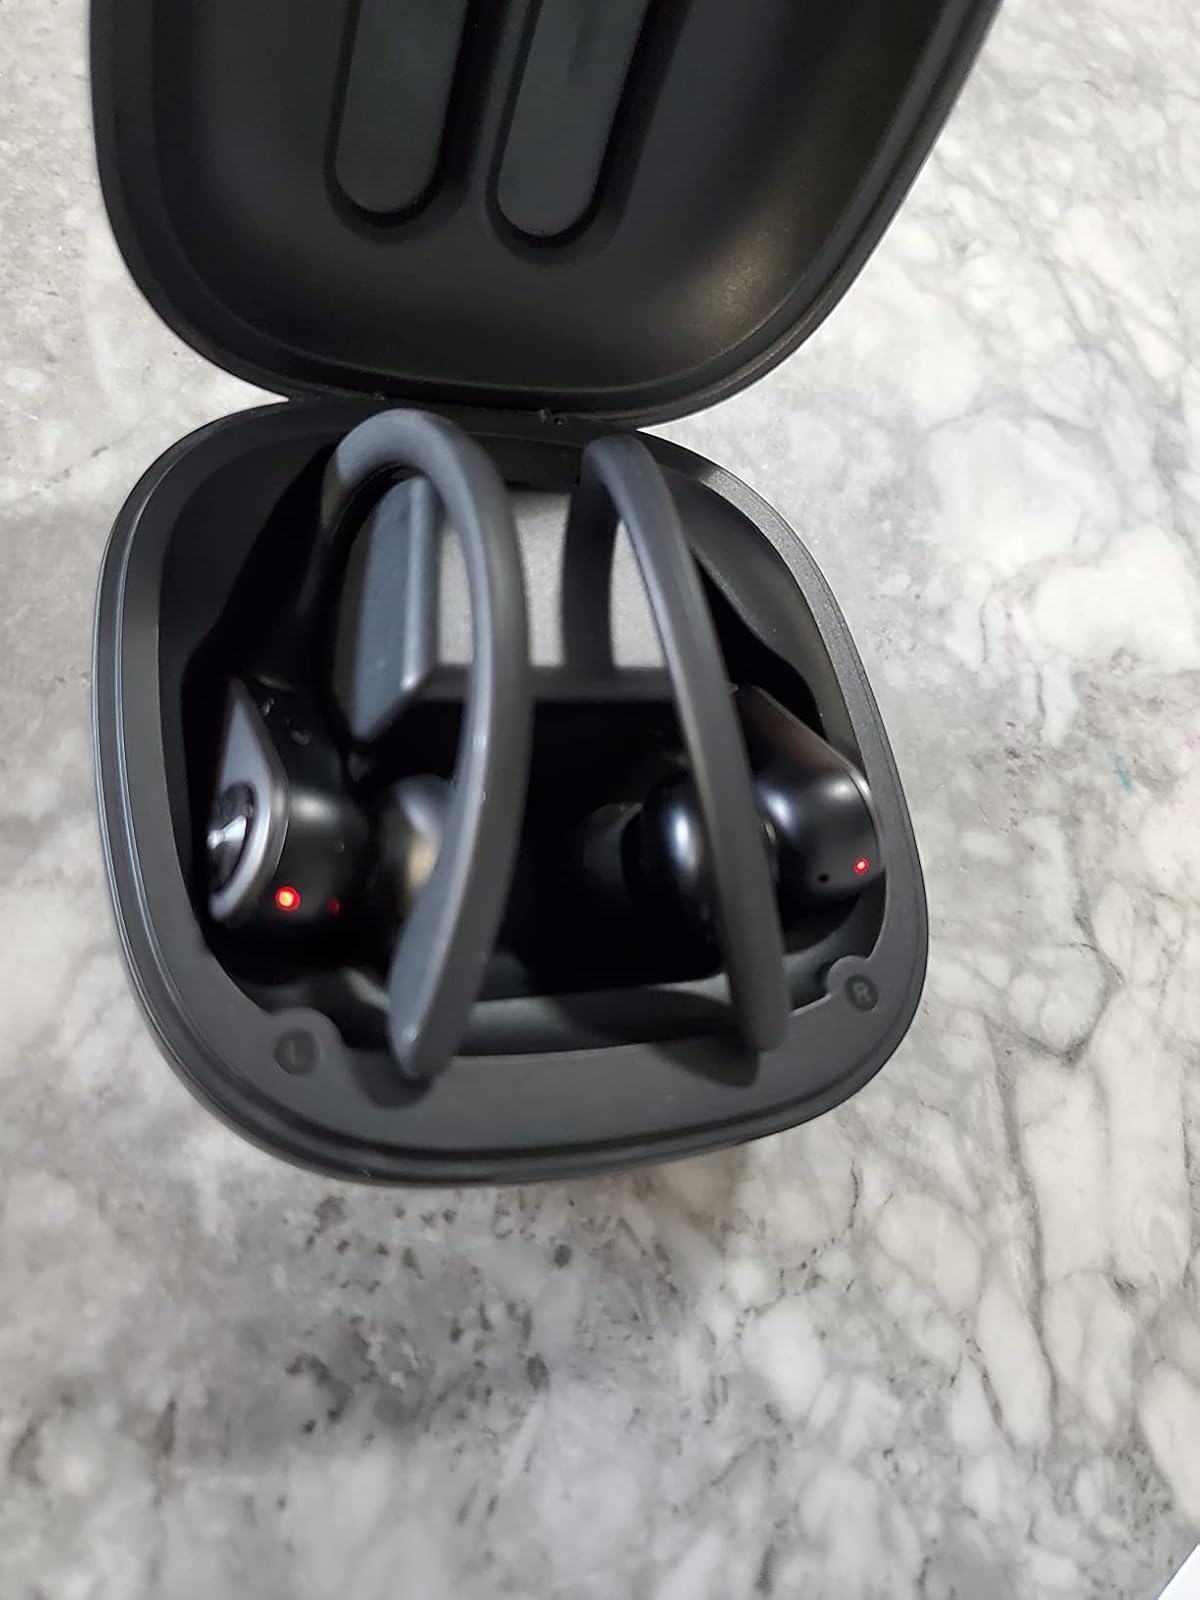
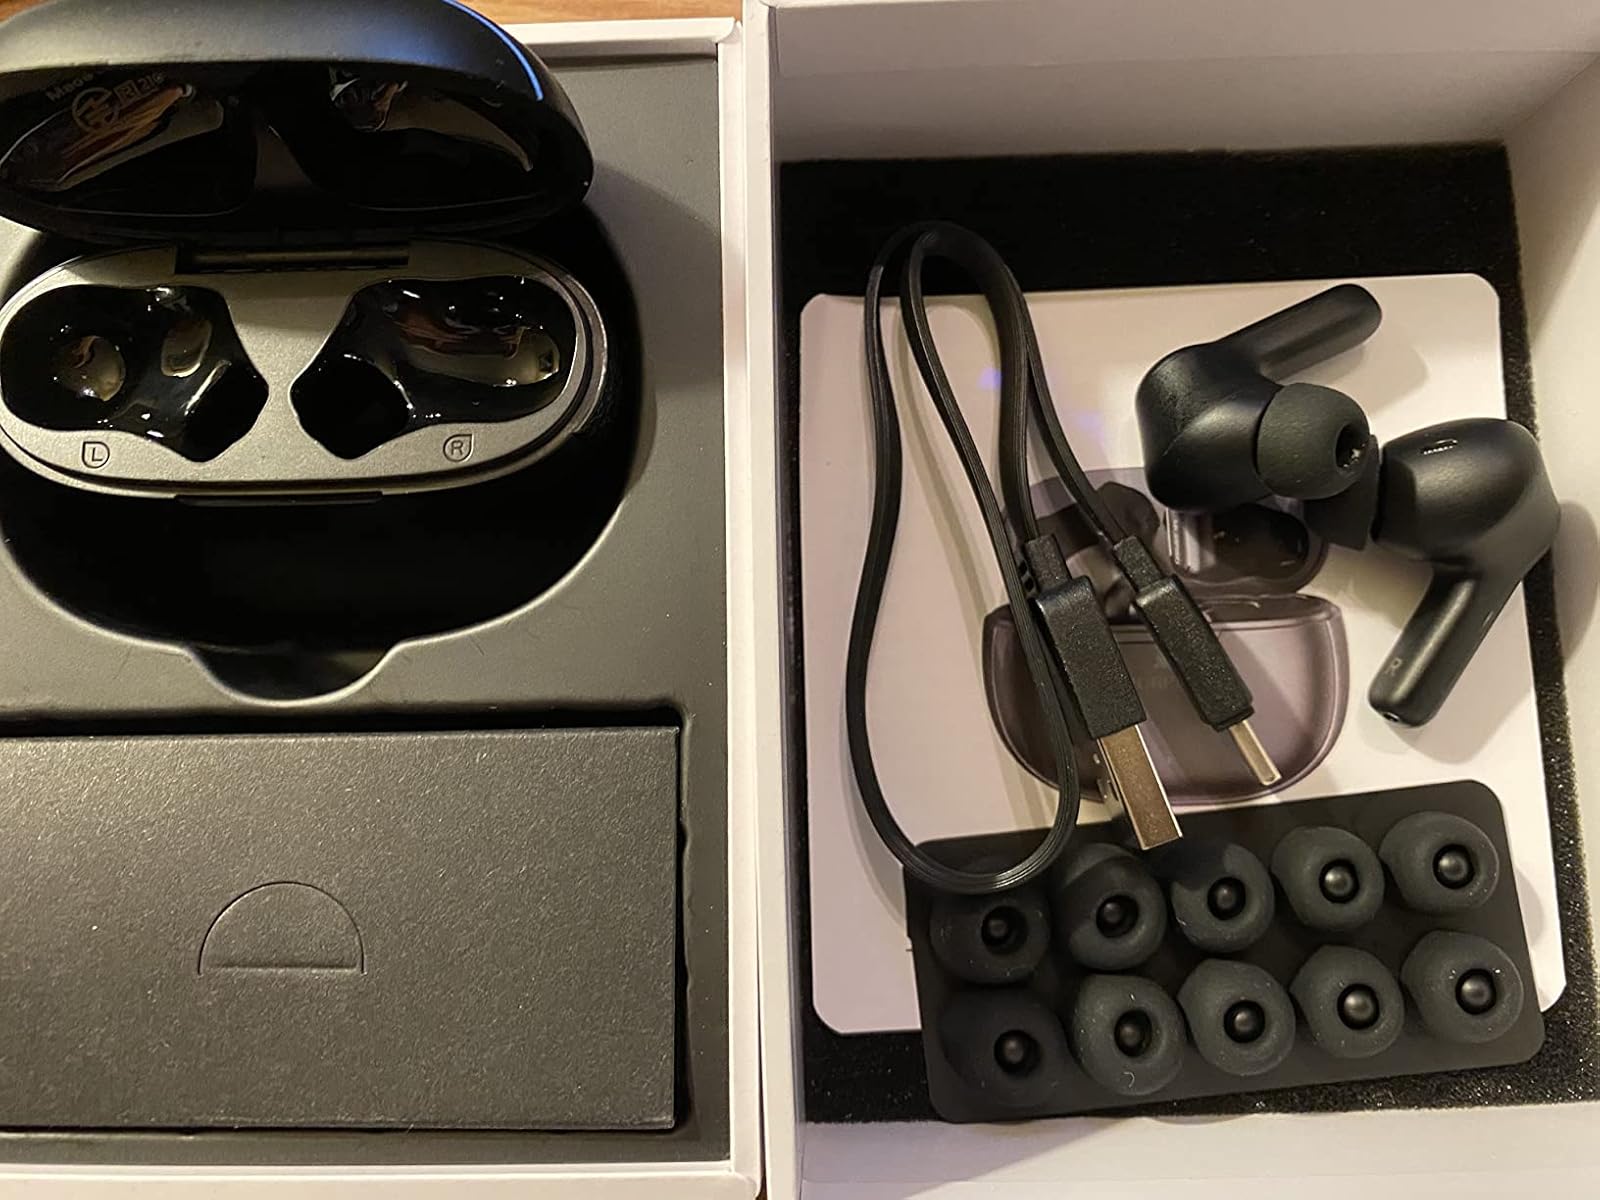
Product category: earbuds
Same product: no